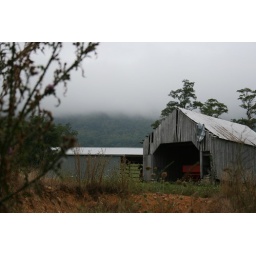
Dasher Mountain Farm. Scene outside the window in the bar minus the window frame and ect